Hillsboro, Iowa

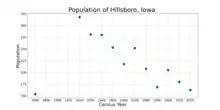
The population of Hillsboro, Iowa from US census data

Hillsboro (or Hillsborough) was originally called Washington, but the name was changed when it was discovered there was already a community called Washington in Iowa. Hillsboro was laid out in 1840.